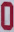
Number: 0